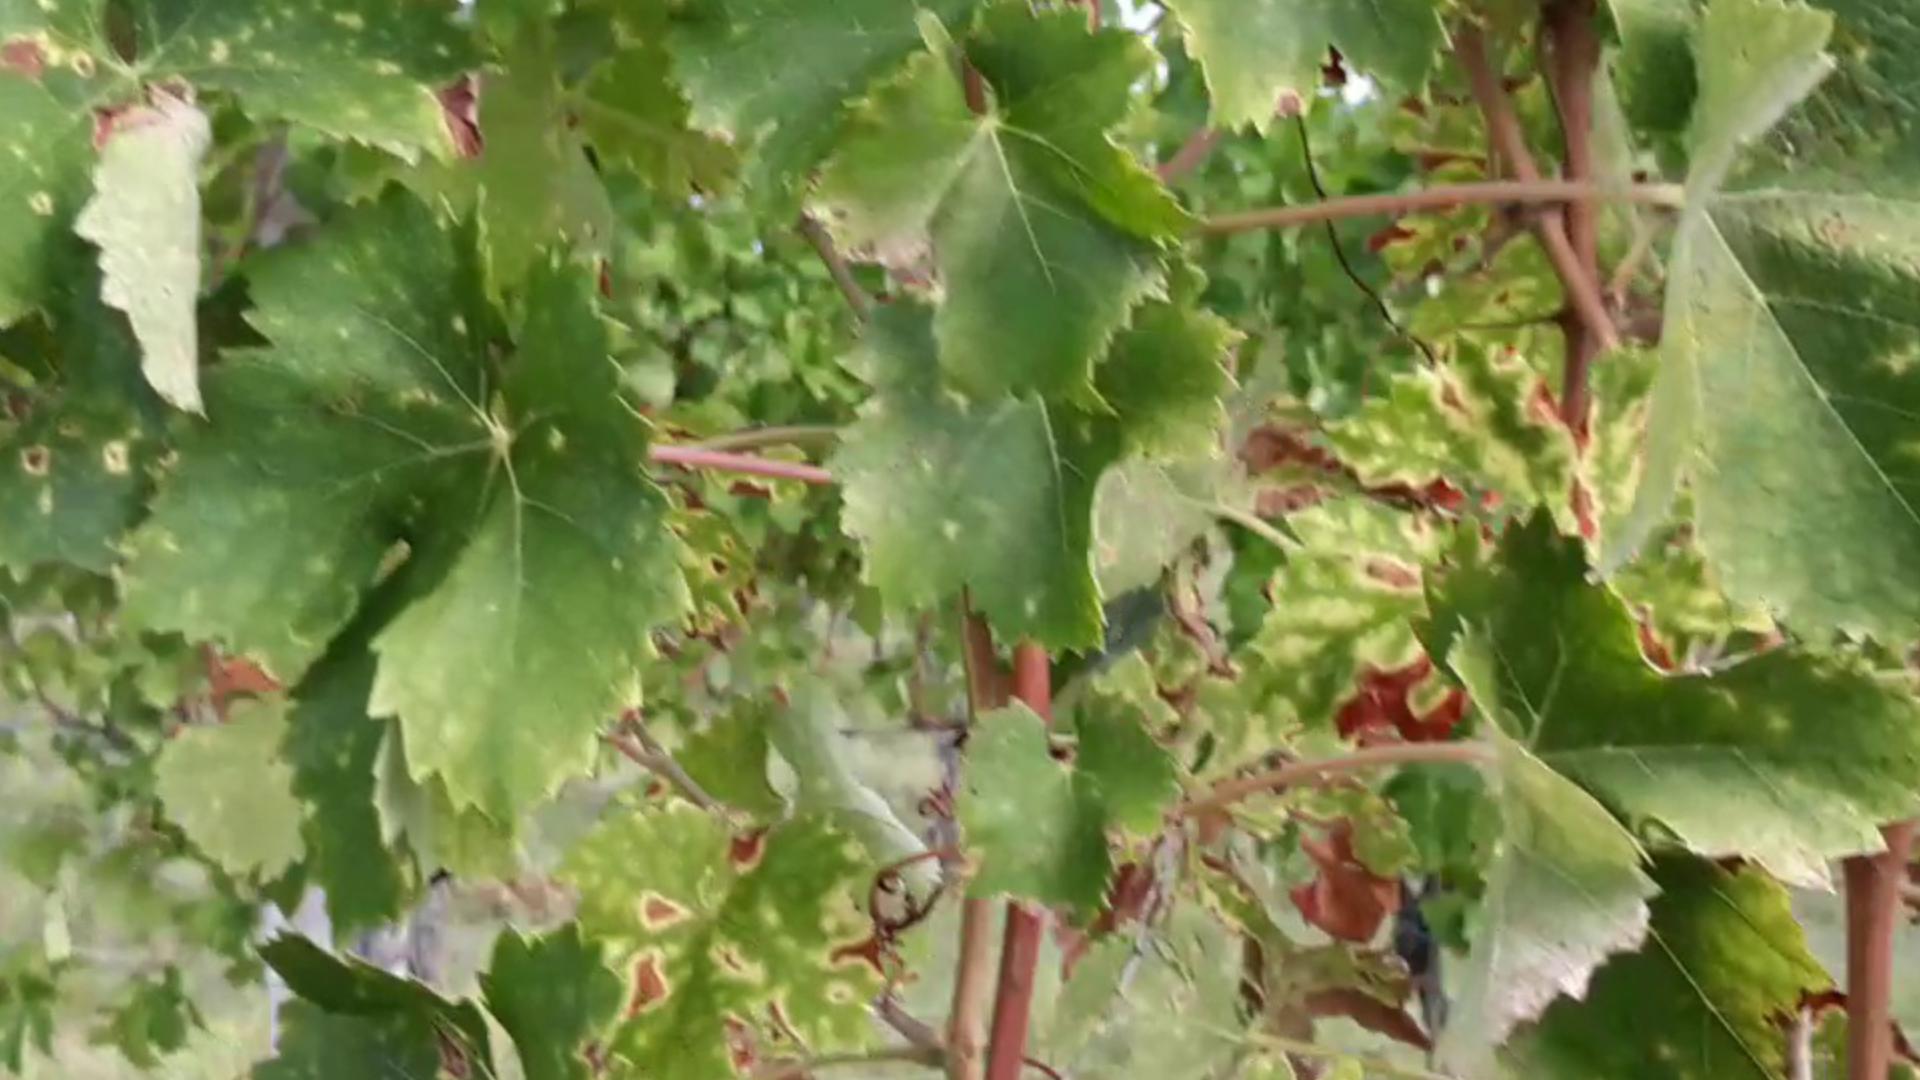
Label: esca